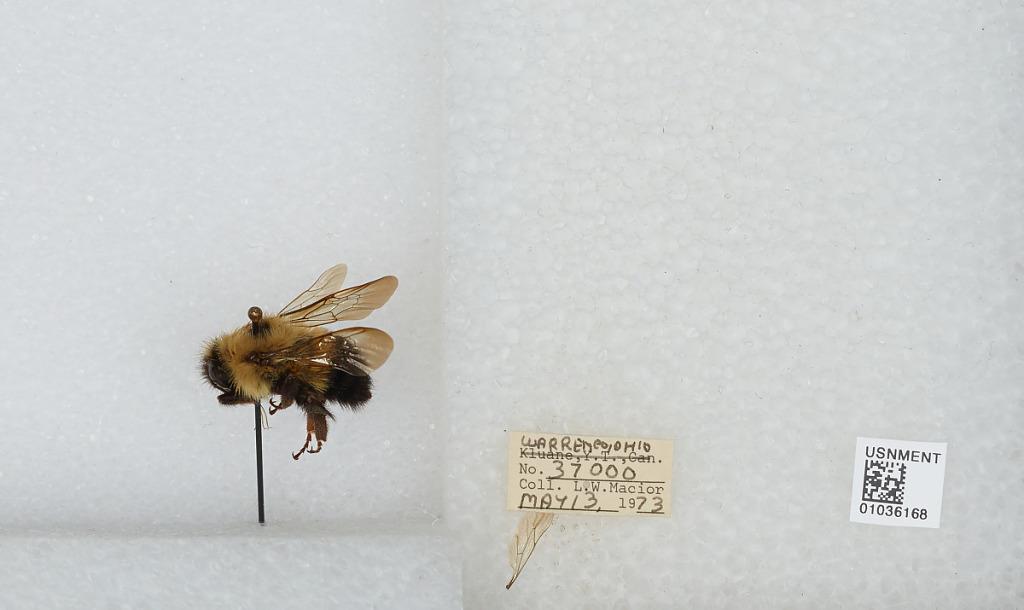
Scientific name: Bombus (Pyrobombus) vagans vagans Smith
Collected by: L. Macior
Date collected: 1973-5-13
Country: United States
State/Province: Ohio
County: Warren
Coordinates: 39.4242, -84.1856